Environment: real
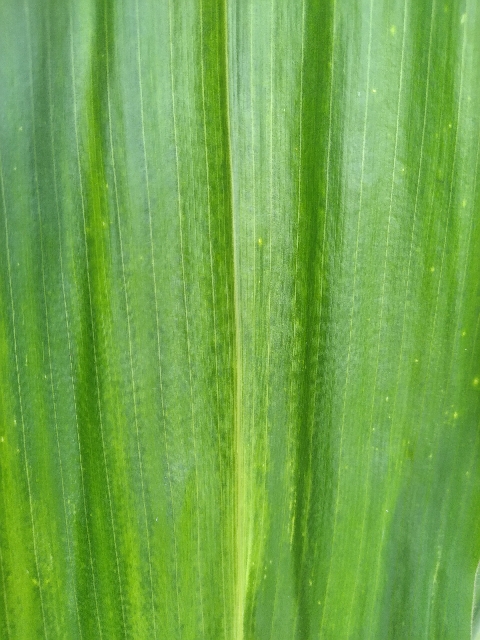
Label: lethal_necrosis